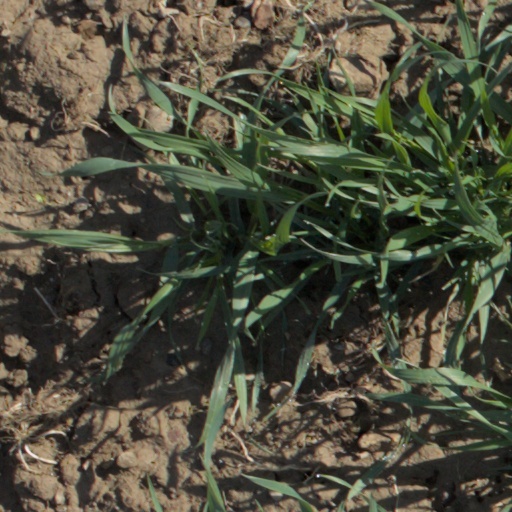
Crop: wheat